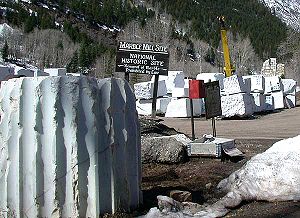
Marmor
Blokke af marmor i marmorbruddet ved den californiske by Marble
Marmor er en bjergart, der dannes ved omkrystallisation af kalcit- eller dolomit-rige sedimentære kalkbjergarter. Processen tager millioner af år og forårsages af særlige temperatur-, tryk- og friktionsmæssige forhold. I geologisk sammenhæng regnes marmor under metamorfe bjergarter. I kommerciel sammenhæng hører det under natursten.